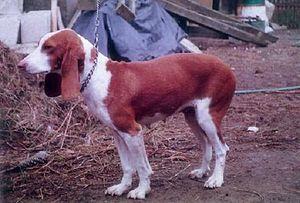
Le chien courant espagnol est une race de chiens originaire d'Espagne. C'est un chien courant de taille moyenne, construit en longueur, avec une tête longue dotée d'oreilles très longues, à la robe blanc et orange. Il s'agit d'un chien de chasse employé comme chien courant ou chien de recherche au sang surtout pour la chasse au lièvre.